Casa Bonaventura Ferrer

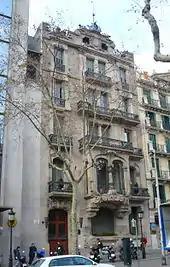
Casa Bonaventura Ferrer Architect Pere Falqués.

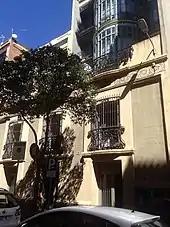
Casa Bonaventura Ferrer rear facade

Casa Bonaventura Ferrer is a building located at number 113 of Passeig de Gràcia in Barcelona, Catalonia, Spain, and rear facade at number 6 in the Riera de Sant Miquel. It is a project of the architect Pere Falqués i Urpí following a Modernisme or Art Nouveau style, being erected in 1906.